Bellingham, Tasmania

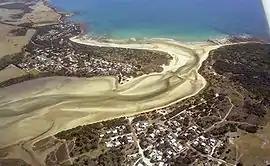
Aerial photo of Bellingham (right) and Weymouth (left)

Bellingham is a rural locality in the local government area (LGA) of George Town in the Launceston LGA region of Tasmania. The locality is about north-east of the town of George Town. The 2016 census has a population of 60 for the state suburb of Bellingham.